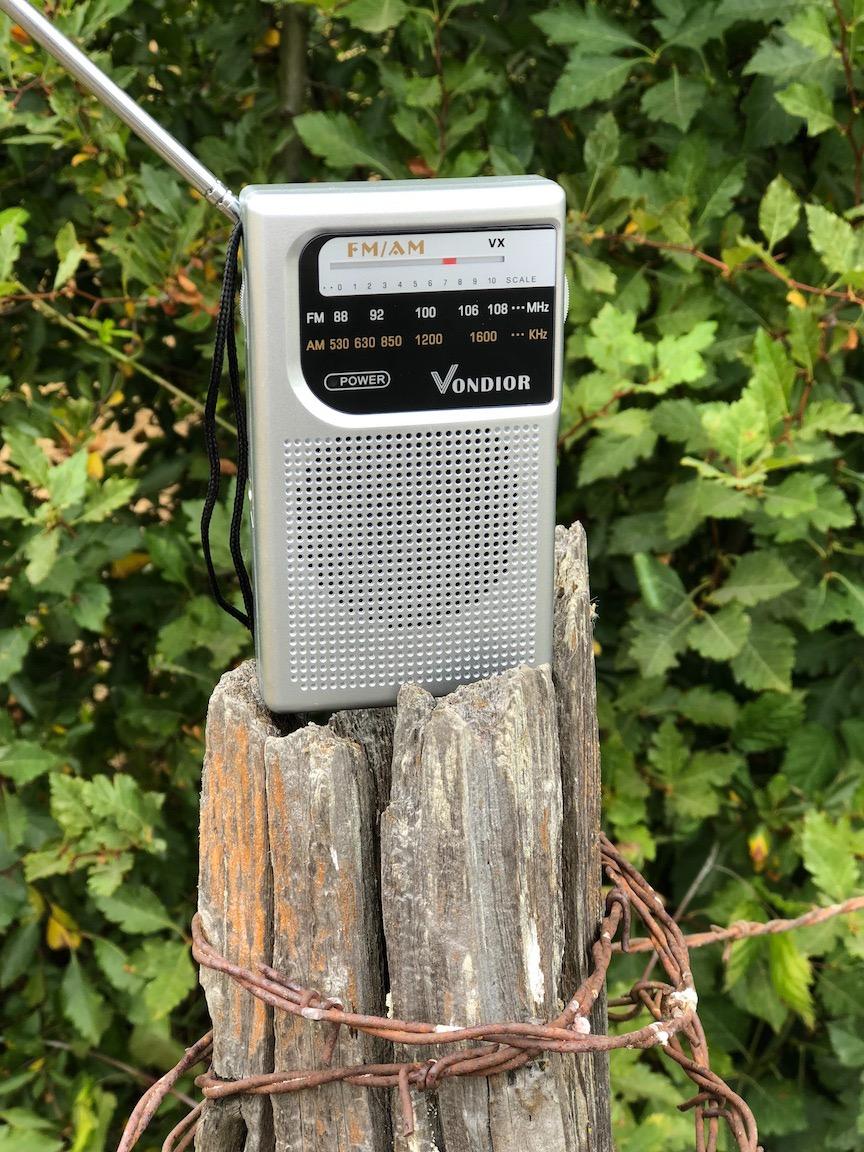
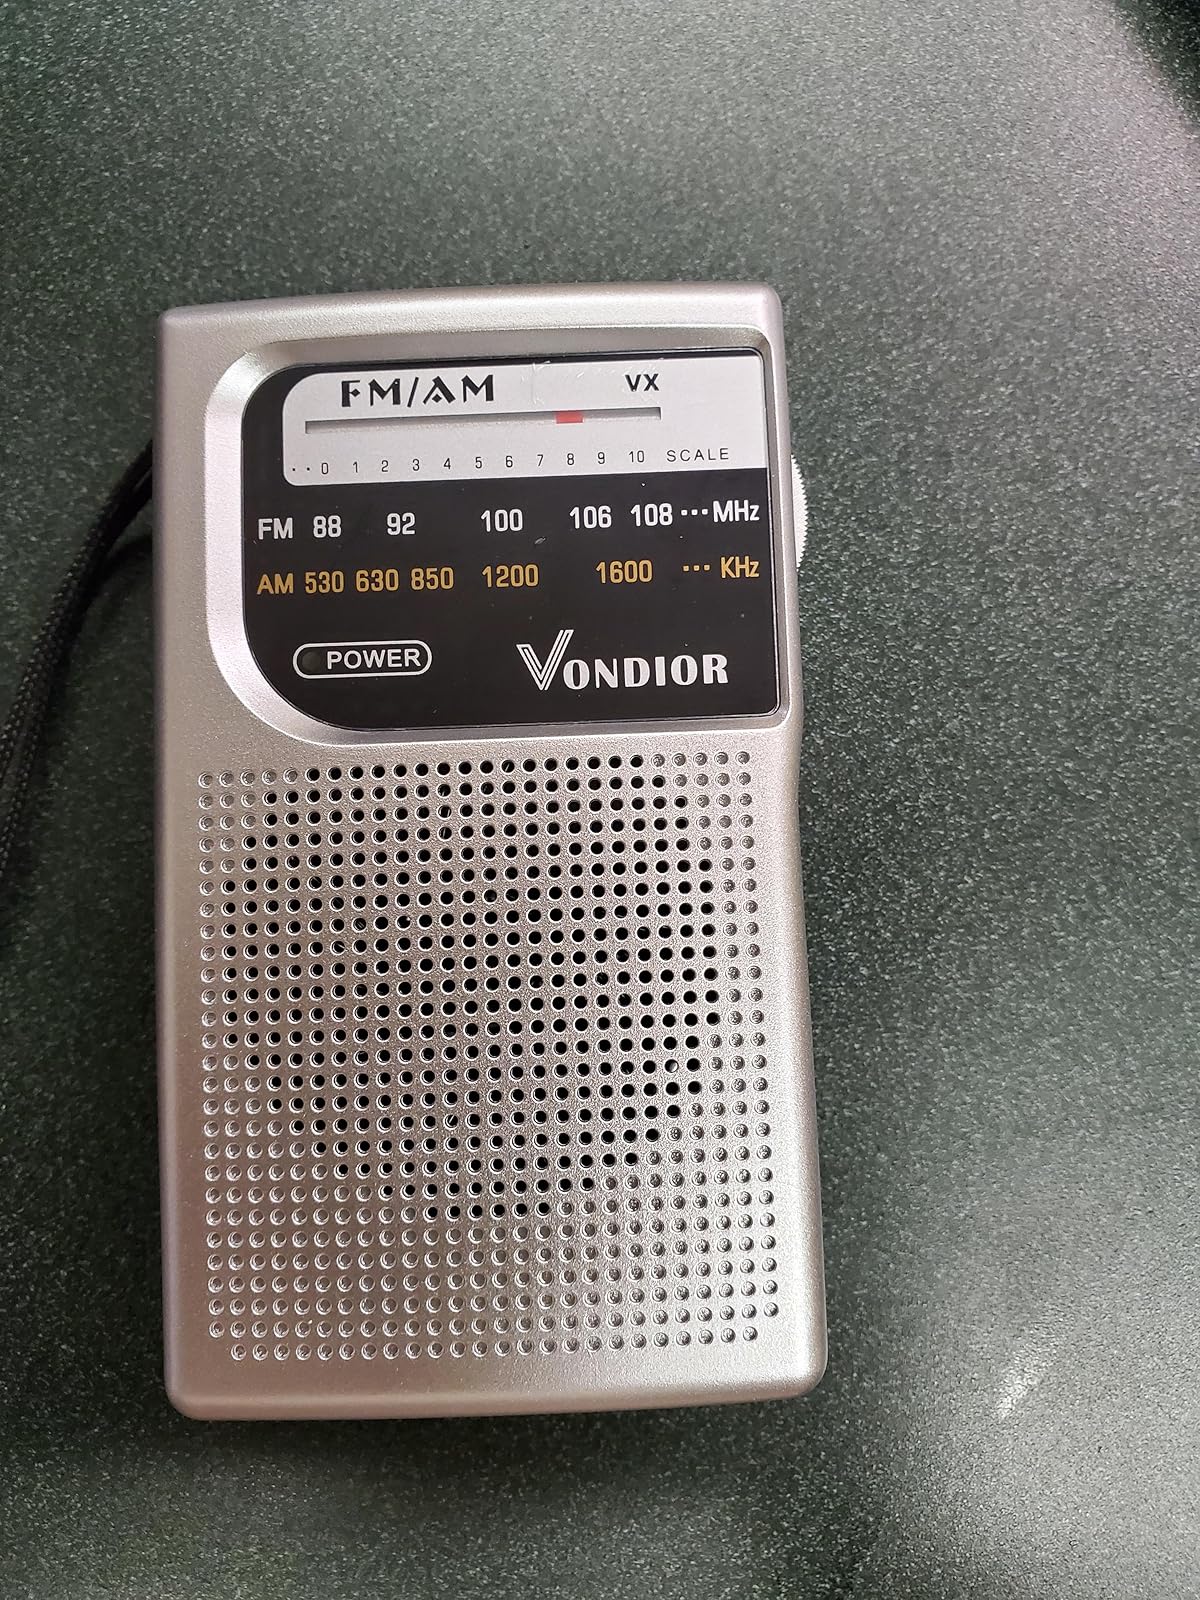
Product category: radio
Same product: yes